Elmbrook Church - Lake Country

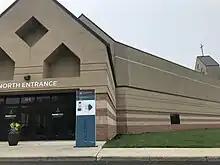

Elmbrook Church - Lake Country is a non-denominational, Evangelical Christian church located in Hartland, Wisconsin, a suburb of Milwaukee. The church is autonomous and independent of any denominational control.